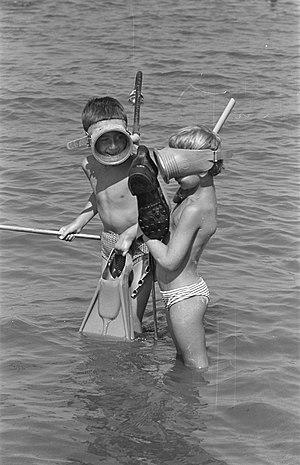
Le snorkeling ou la randonnée palmée ou l'exploration à la palme ou la randonnée subaquatique ou la nage PMT, est une activité de loisir aquatique d'observation des fonds et des espèces vivantes sous-marines.